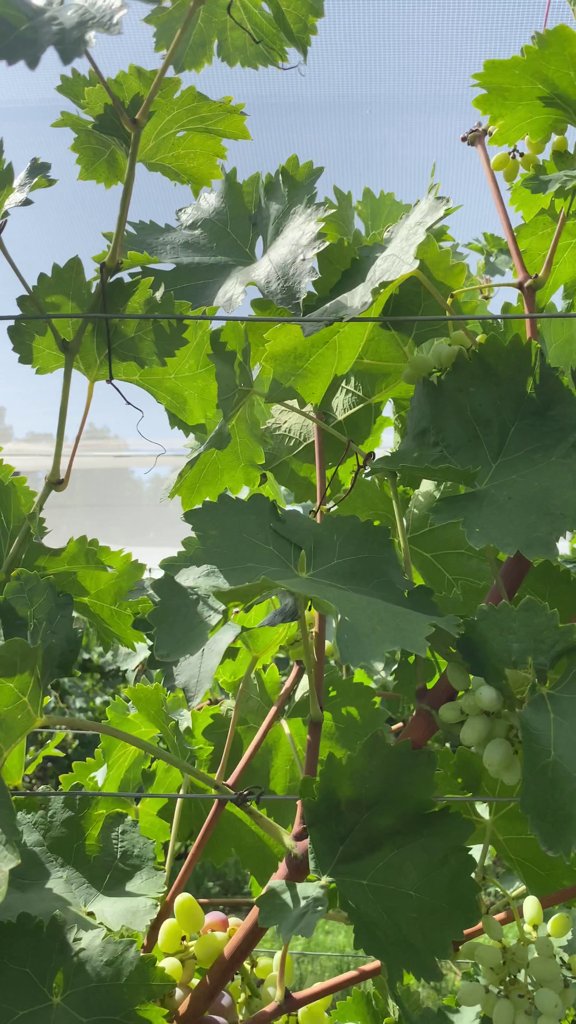
Berries visible: 58
Grape clusters: 4